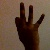
The image shows a hand gesture representing the number 9 in Indian Sign Language.